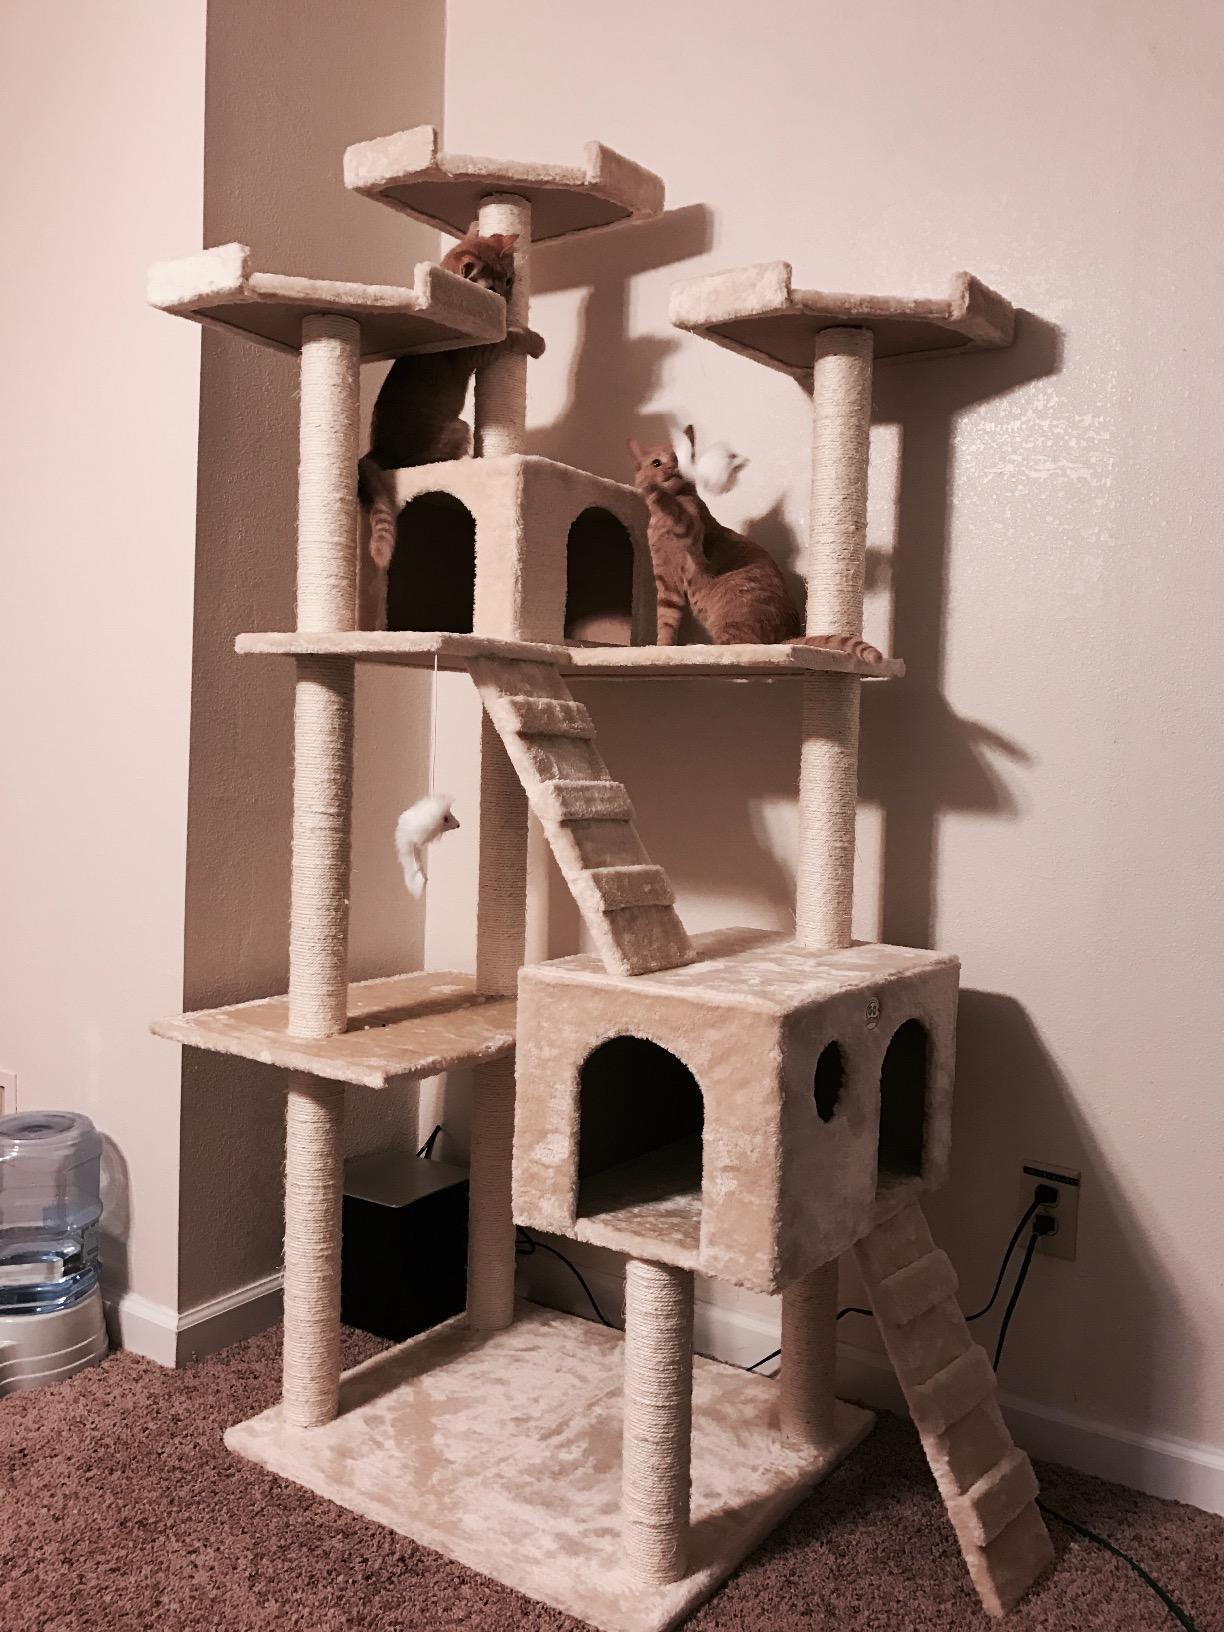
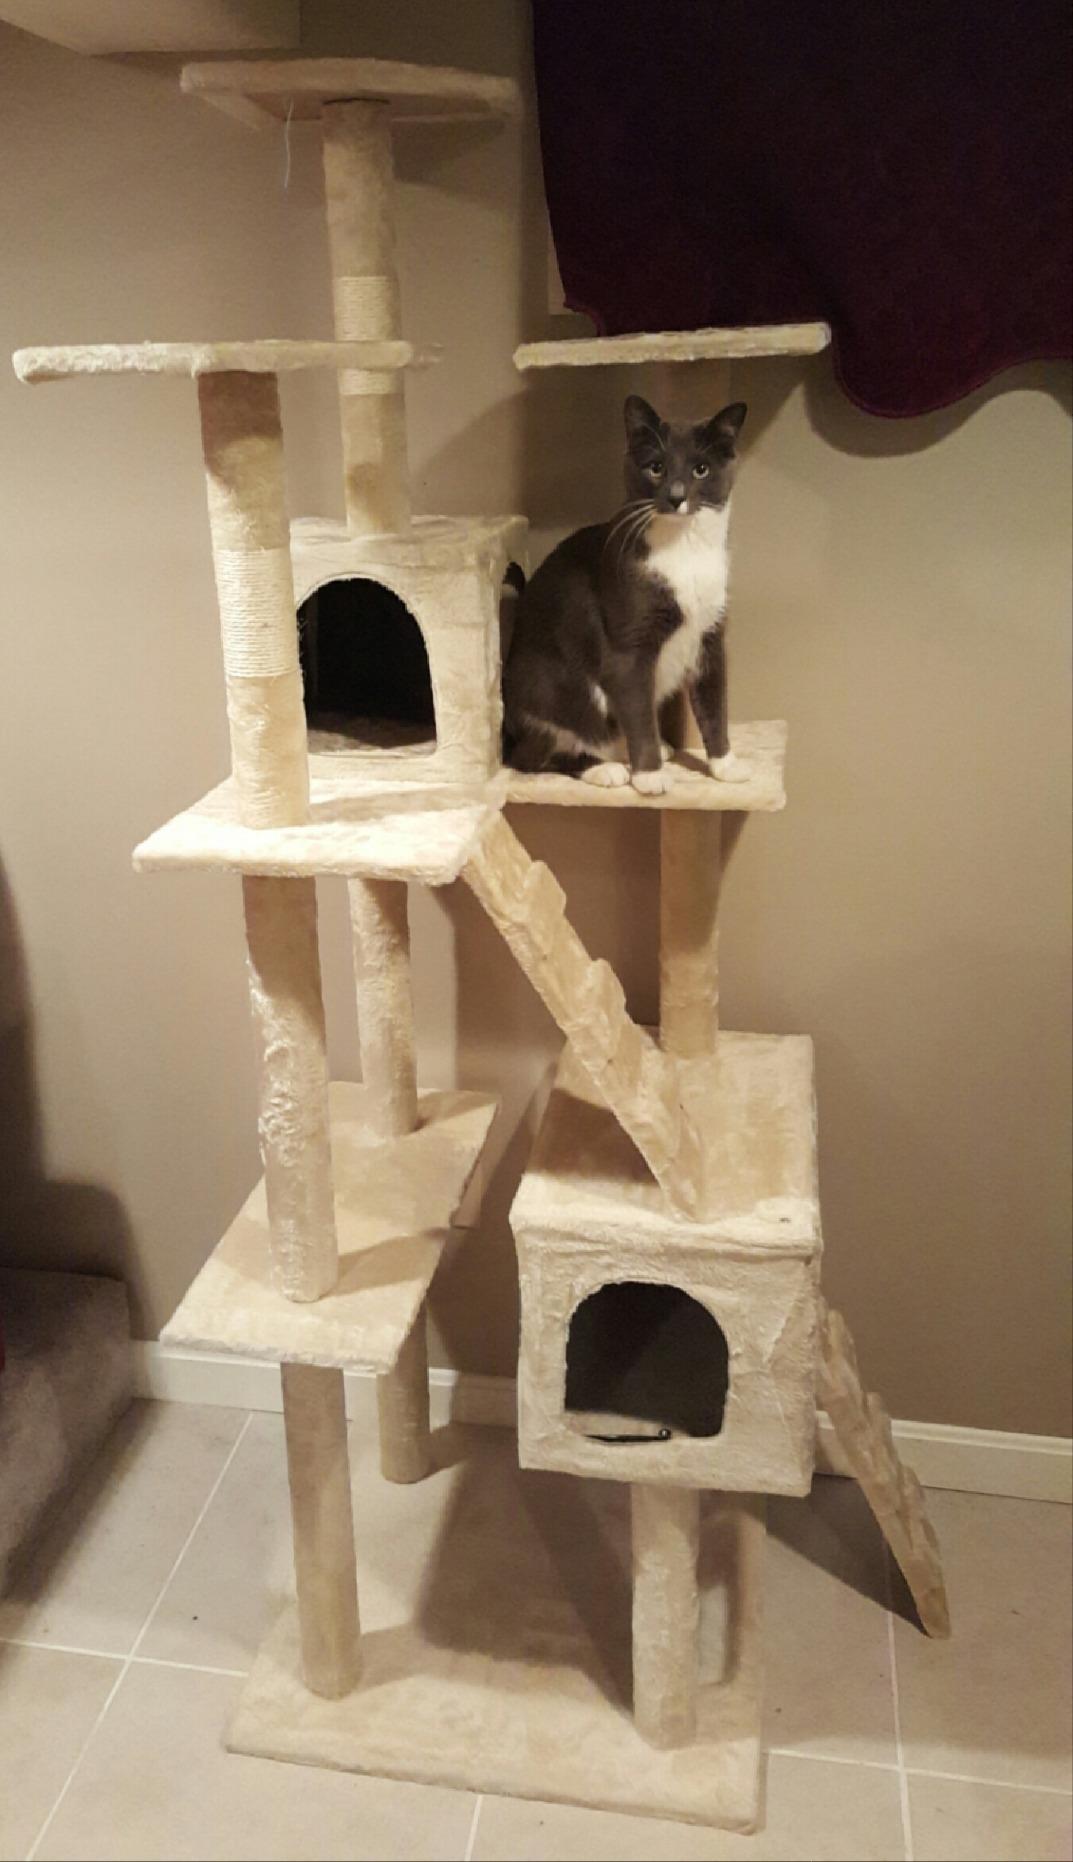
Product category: items_cat tree
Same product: yes